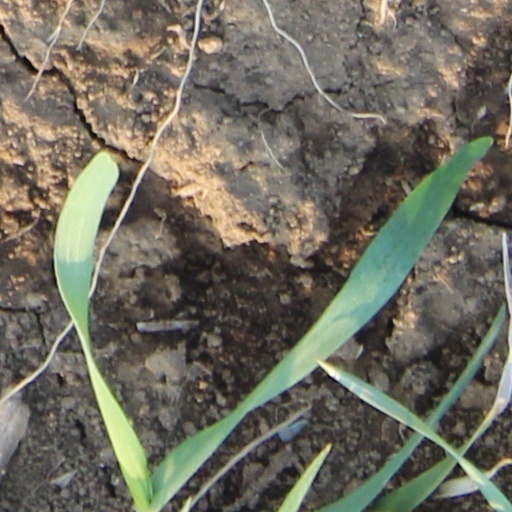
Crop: wheat